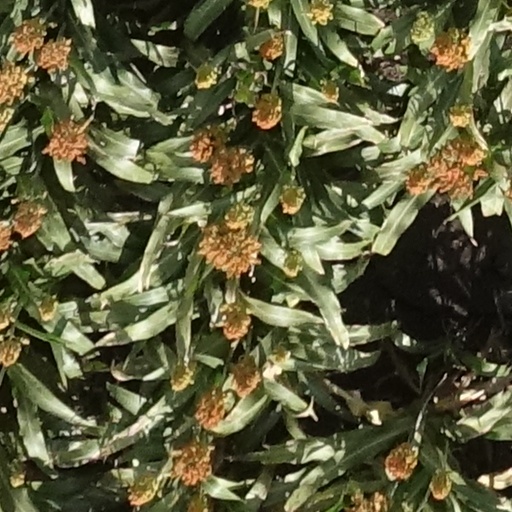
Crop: sorghum